New Orleans hip-hop

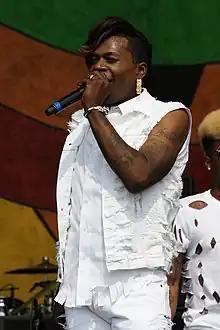

Beginning around 2000, New Orleans saw the emergence of a significant cohort of openly gay male rappers, often referred to as "sissies" or "punks". Katey Red, as the first queer bounce rapper, pioneered the sub-genre of "sissy-bounce". Big Freedia (Freddie Ross), the "undisputed queen of bounce music," has been instrumental in bringing the genre into the global spotlight through tracks like "Explode" and high-profile collaborations with artists such as Beyoncé on "Formation". She initially started as one of Katey Red's vocalists. Other notable LGBTQ+ artists include Sissy Nobby and Vockah Redu. The popularity and acceptance of queer artists within New Orleans bounce is partly attributed to the city's unique "carnival culture," though they have historically faced challenges in gaining broader outside exposure.